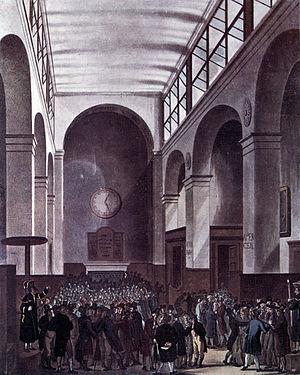
La Bourse de Londres est un marché boursier situé à Londres, dans la City. Il est l'un des plus grands marchés boursiers de la planète, offrant les titres de plusieurs entreprises américaines et britanniques.